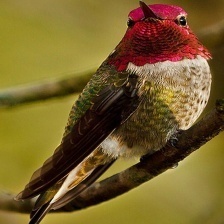
Species: ANNAS HUMMINGBIRD
Scientific name: CALYPTE ANNA
ImageNet parent category: hummingbird